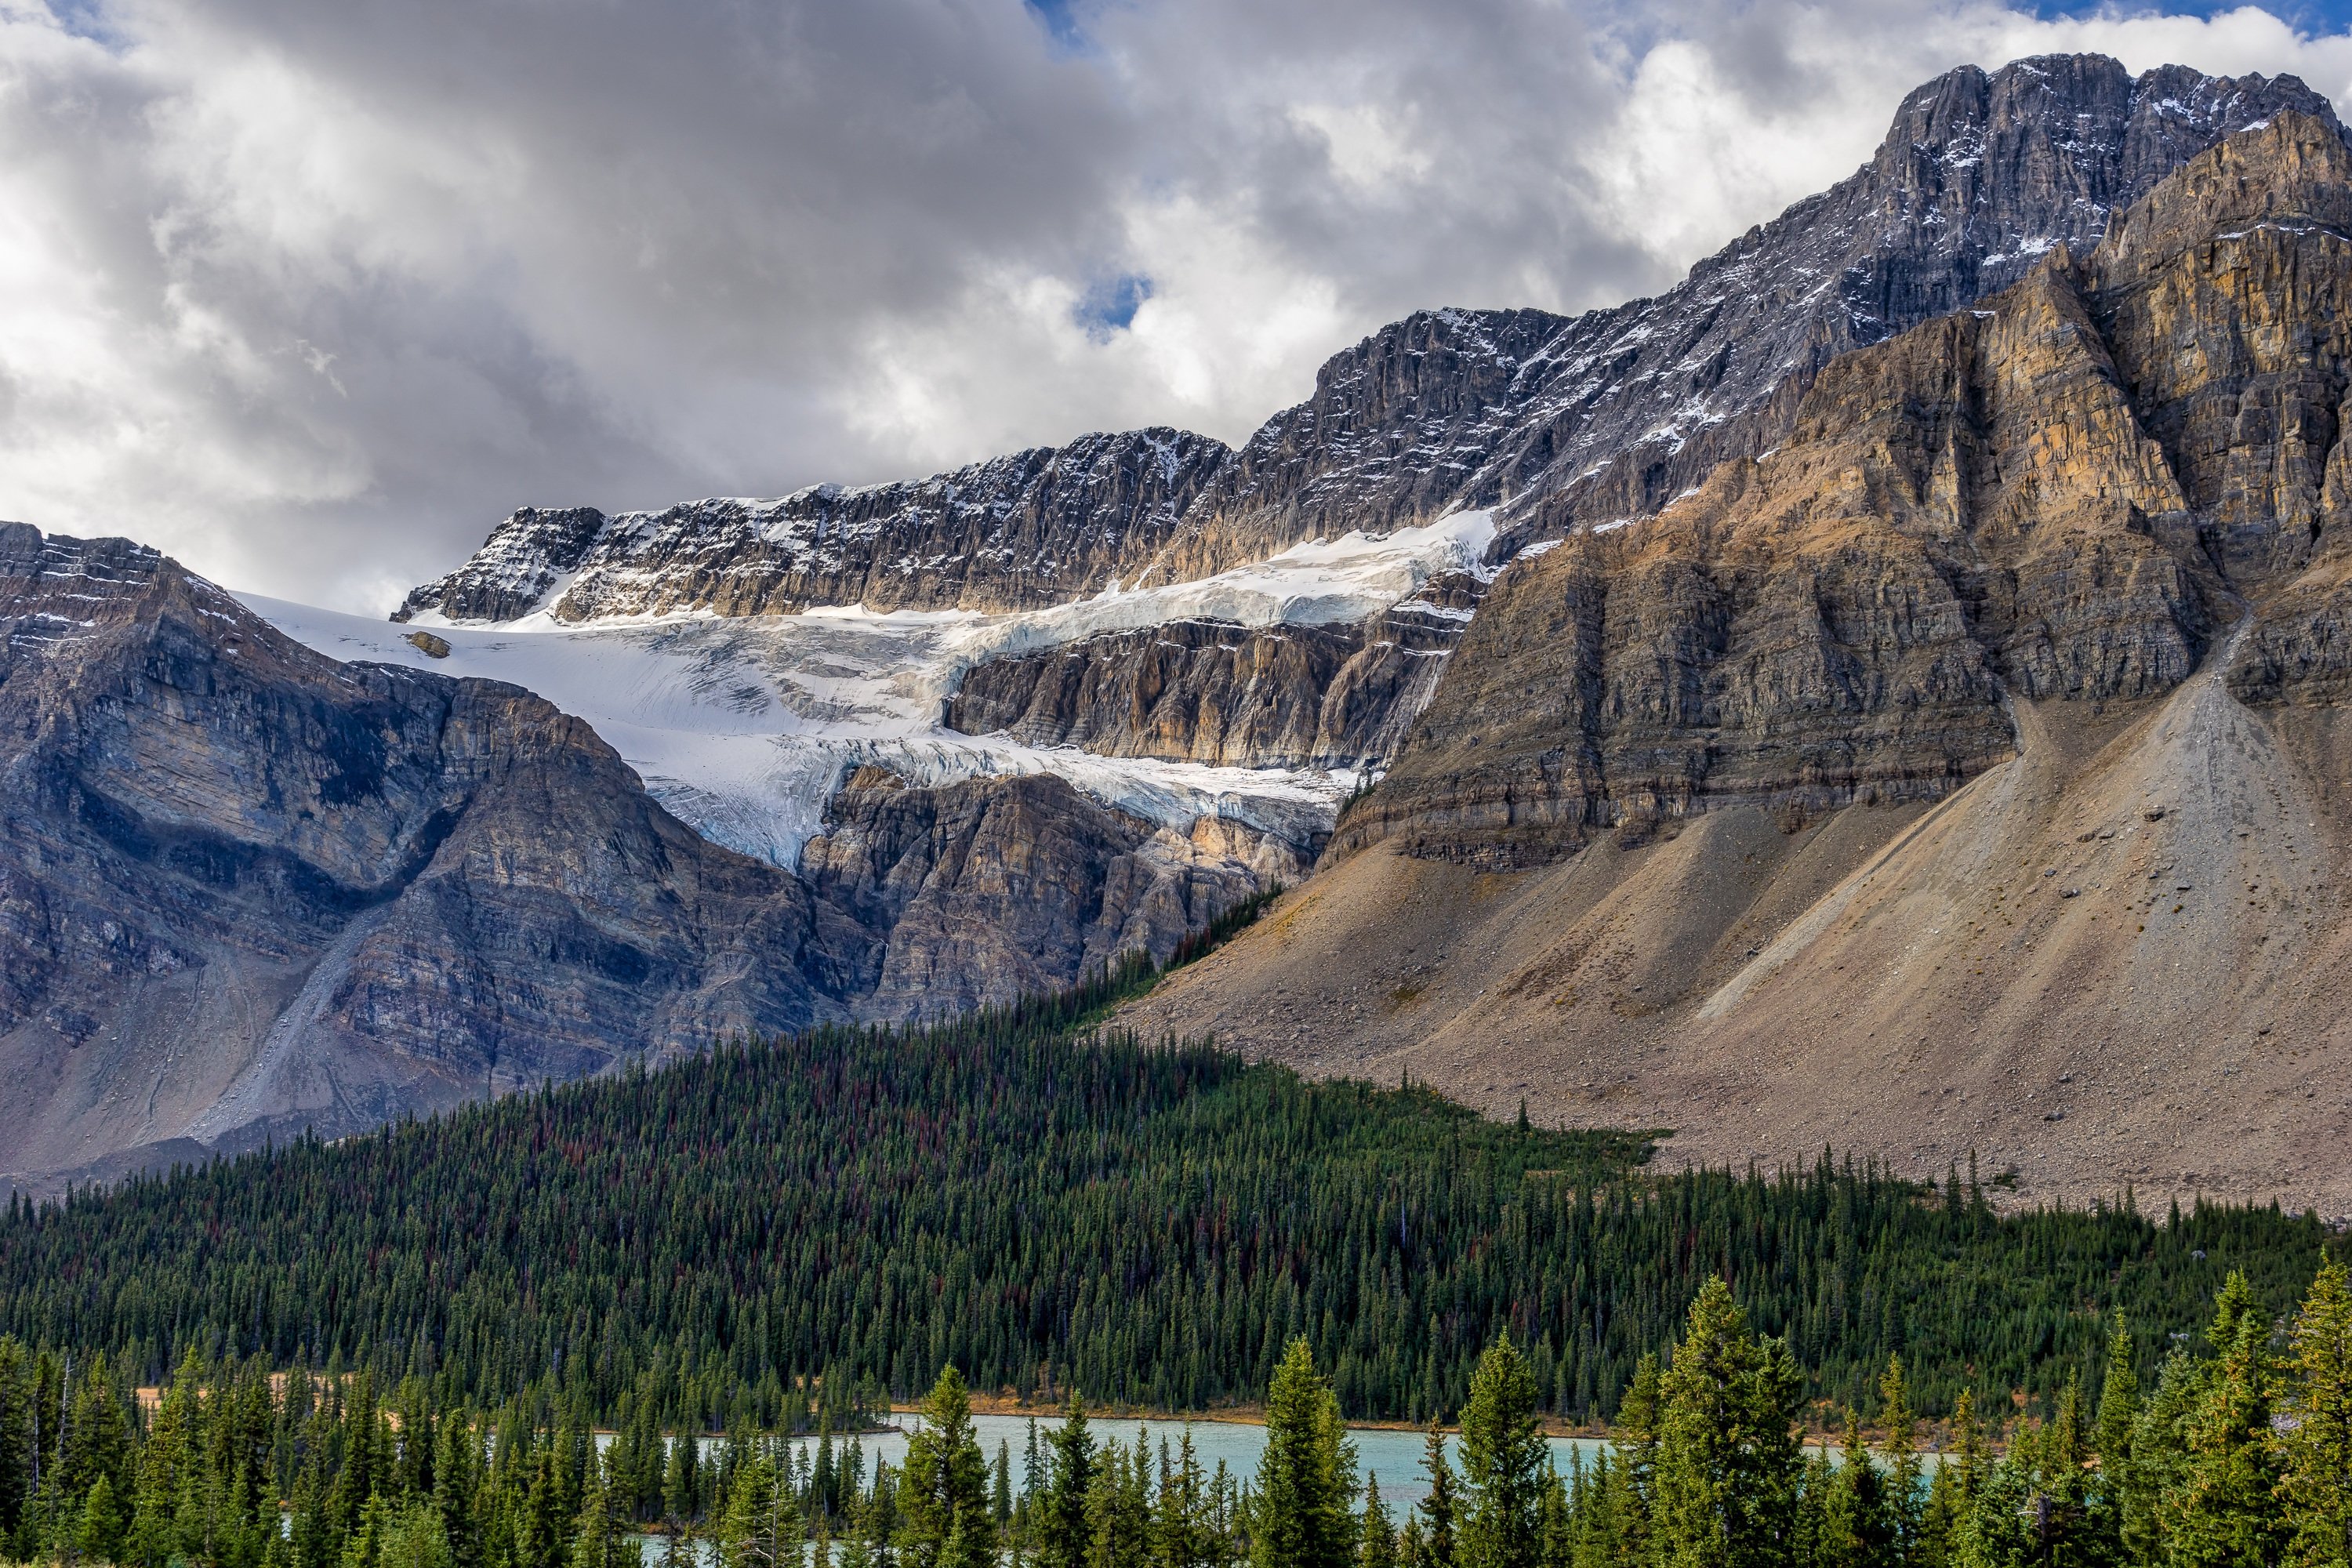
nature, cloud, sky, mountain, plant, ecoregion, natural landscape, natural environment, tree, highland, slope, snow, larch, body of water, vegetation, grass, terrain, watercourse, bank, grassland, mountainous landforms, landscape, road, valley, glacial landform, meadow, mountain range, hill, forest, hill station, cumulus, massif, geology, glacier, reservoir, fell, plateau, conifer, rock, tarn, wildlife, winter, pasture, nature reserve, reflection, ridge, batholith, sound, glacial lake, ar te, tundra, summit, spruce fir forest, moraine, tropical and subtropical coniferous forests, mountain pass, loch, pine, pine family, fir, escarpment, cirque, wildflower, alps, inlet